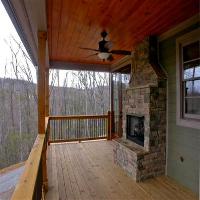
Weather: cloudy or overcast